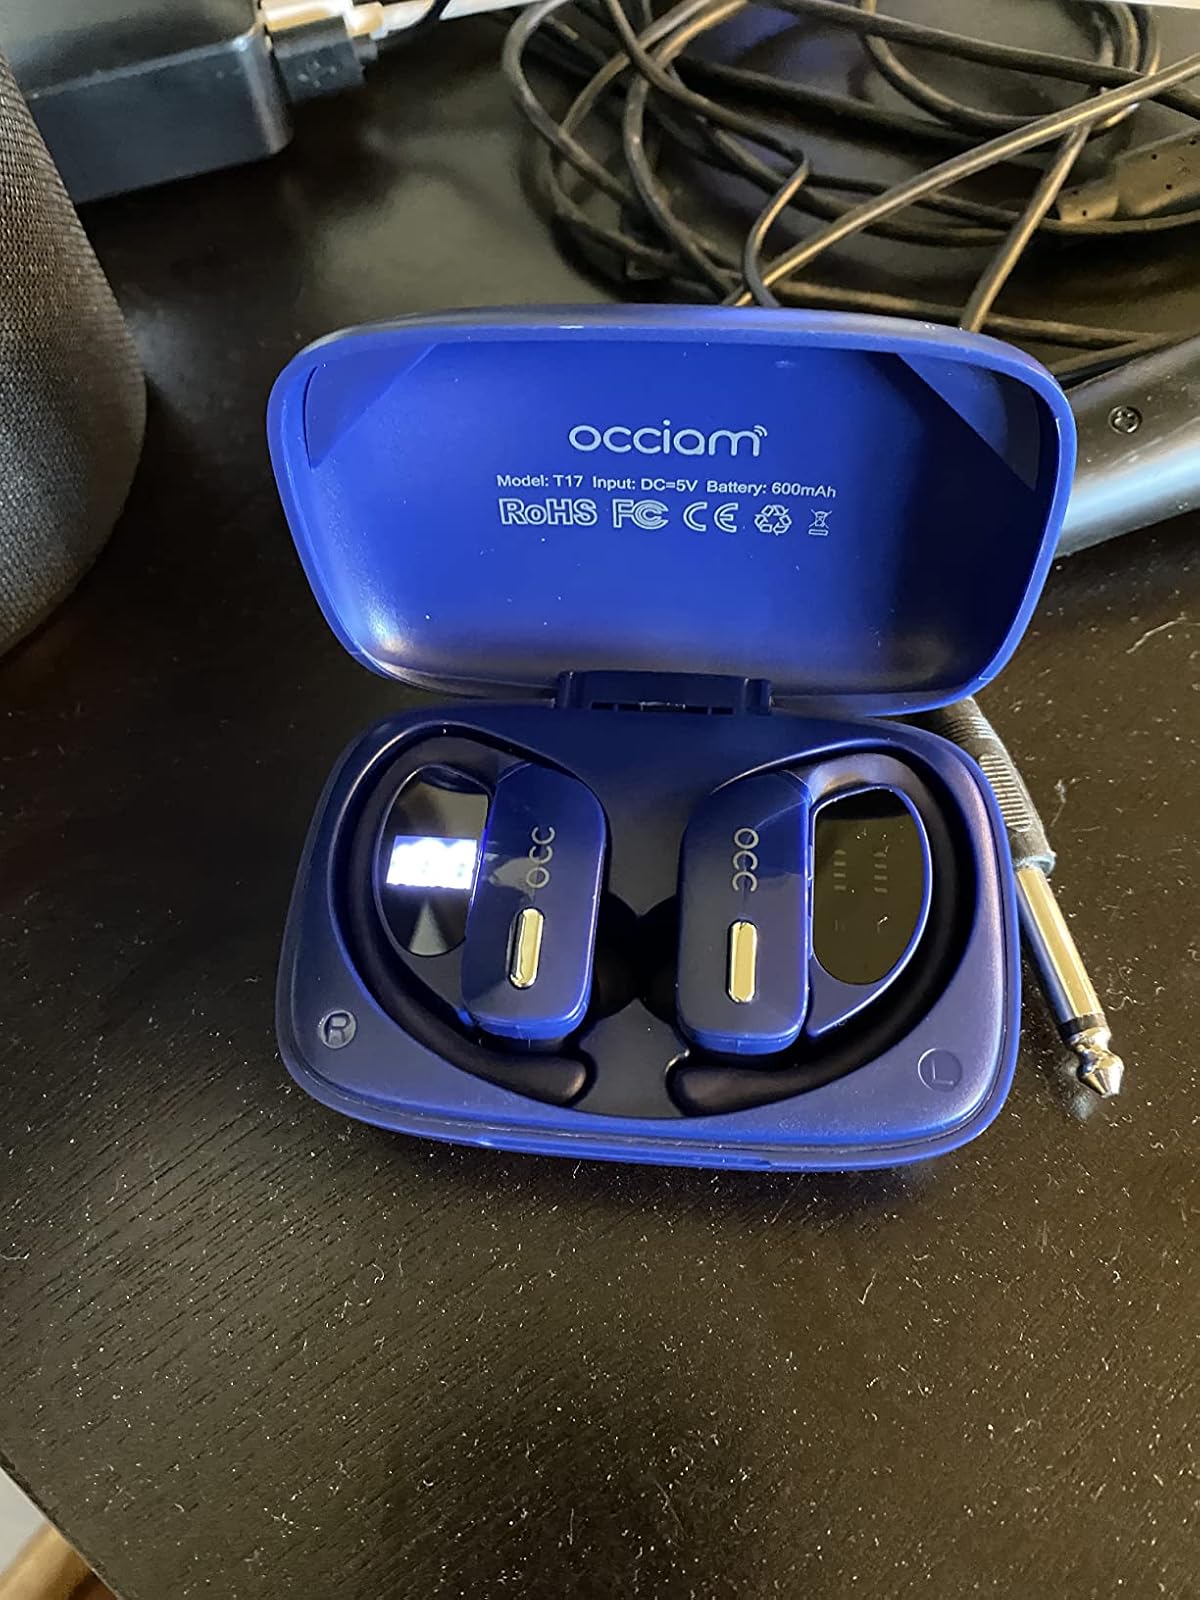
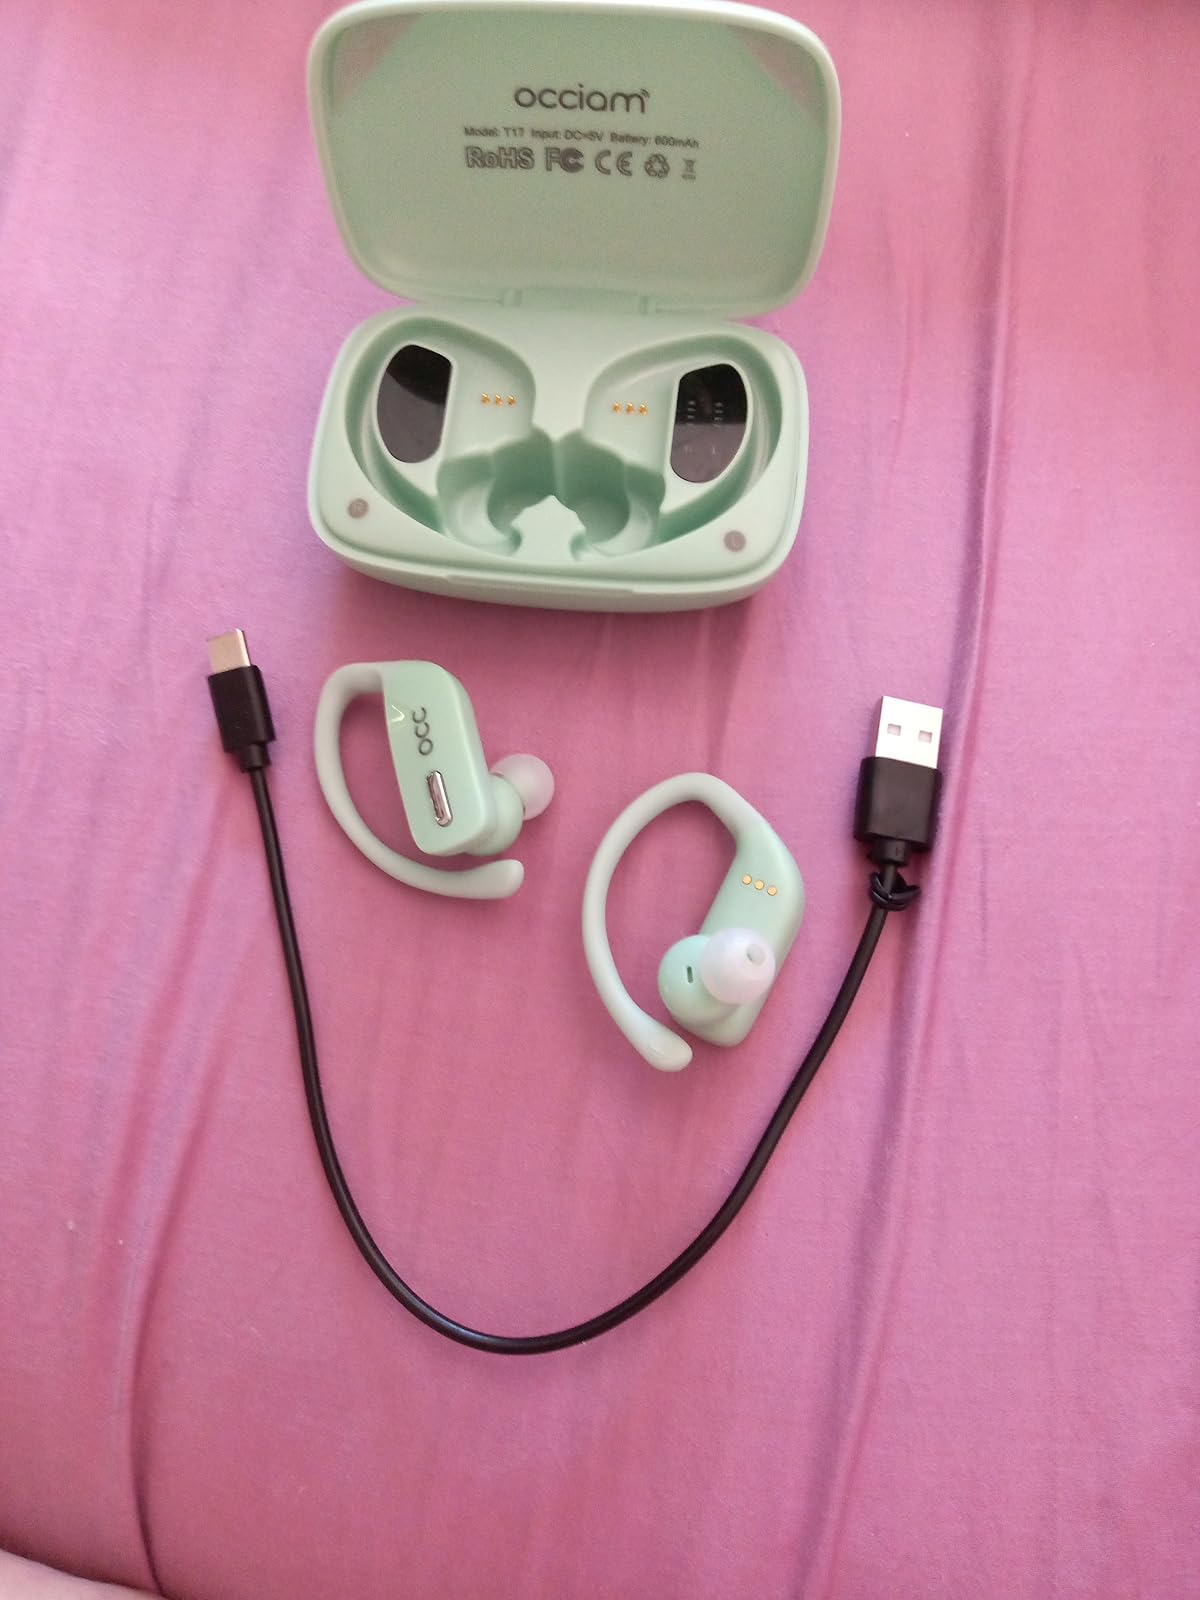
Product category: earbuds
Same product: no